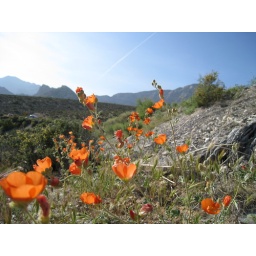
orange flowers in red rock canyon